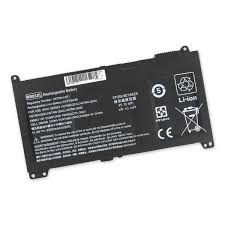
Waste category: battery